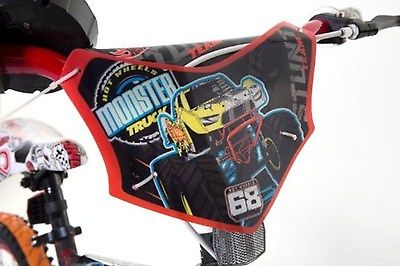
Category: bicycle